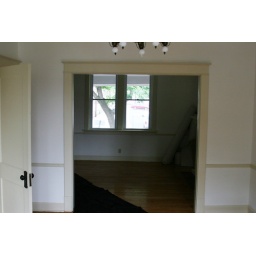
Living room, standing in dining room